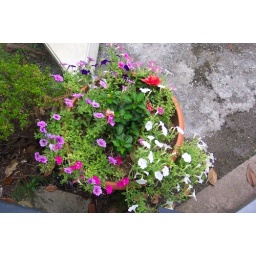
Out in the courtyard beyond my office building, flowers bloom in a big terra cotta bucket pot.